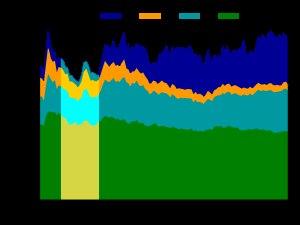
L’ère de la balle morte est le nom donné, dans l'histoire du baseball nord-américain, à la période allant de 1900 — bien que certains datent cela aux origines même du baseball — à 1919, année de l'émergence de Babe Ruth comme frappeur particulièrement puissant. L'année 1919 voit en effet Ruth établir un record historique de la ligue avec 29 coups de circuits, un exploit spectaculaire à cette époque qui révolutionna le baseball. L'ère de la balle morte se réfère donc à la période antérieure à l'émergence de Ruth, caractérisée par le faible score des jeux et un manque de coups de circuits.